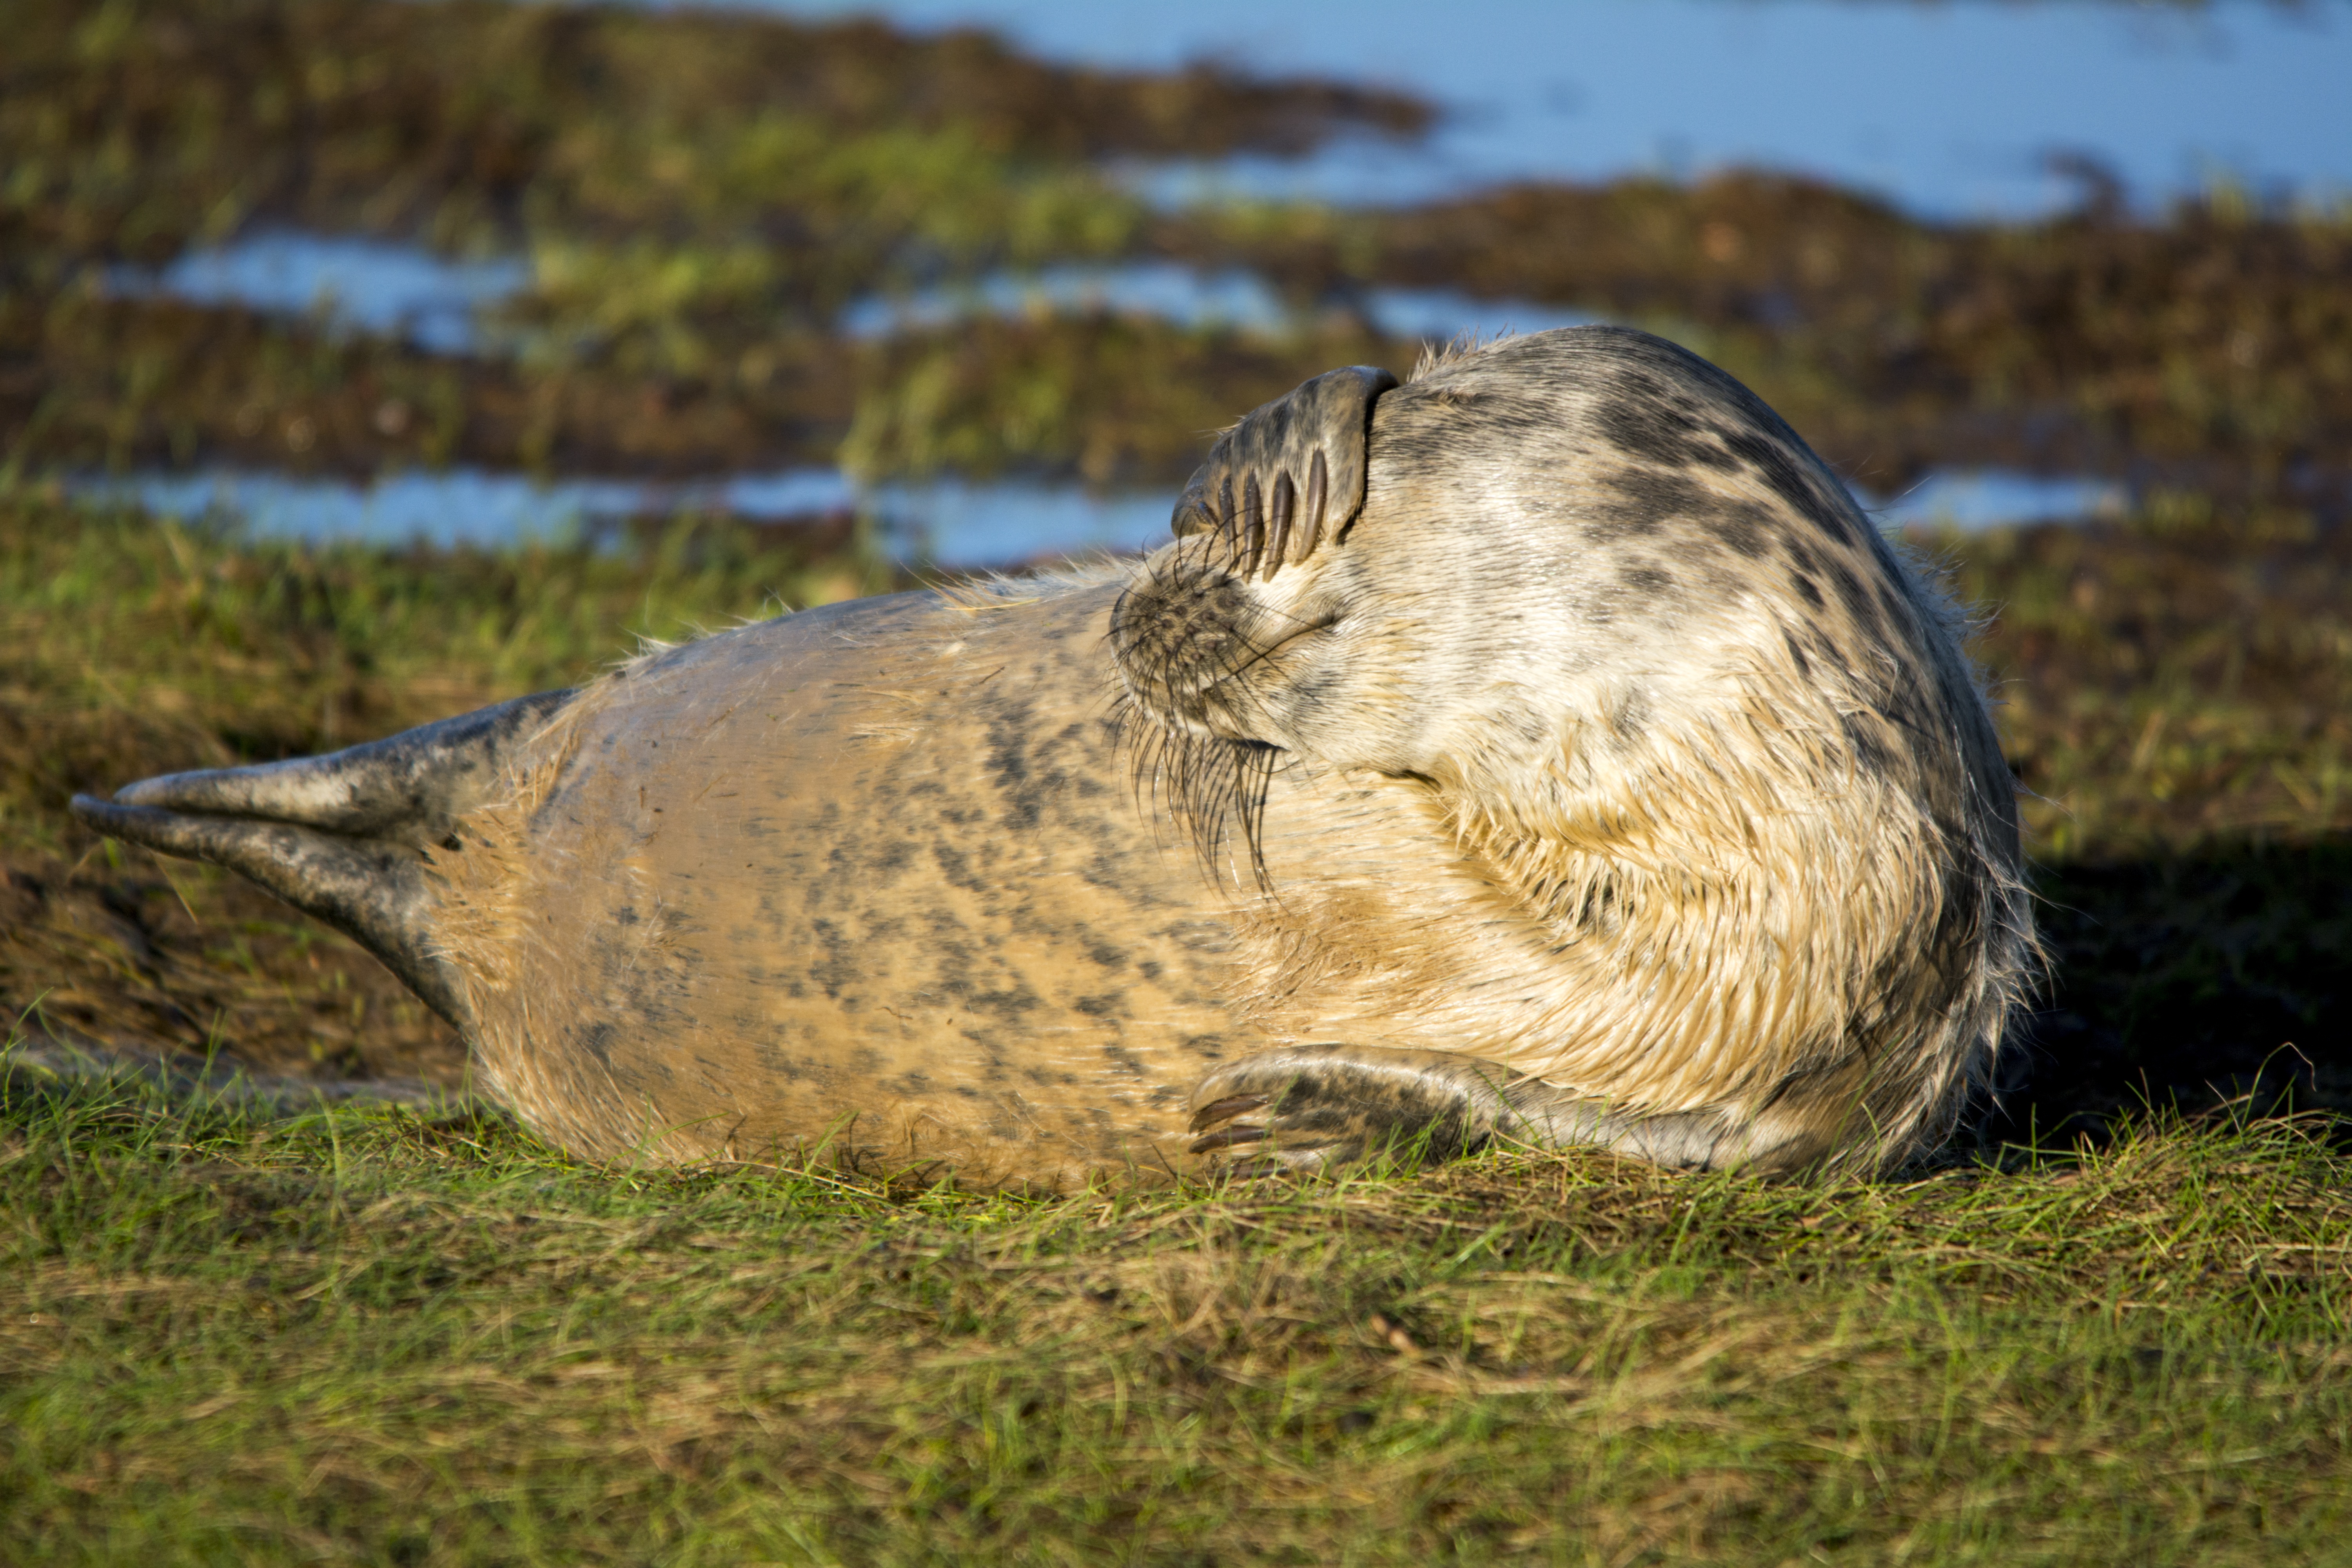
coast, nature, grass, animal, wildlife, wild, fur, mammal, seal, fauna, face, seals, vertebrate, harbor seal, marine mammal